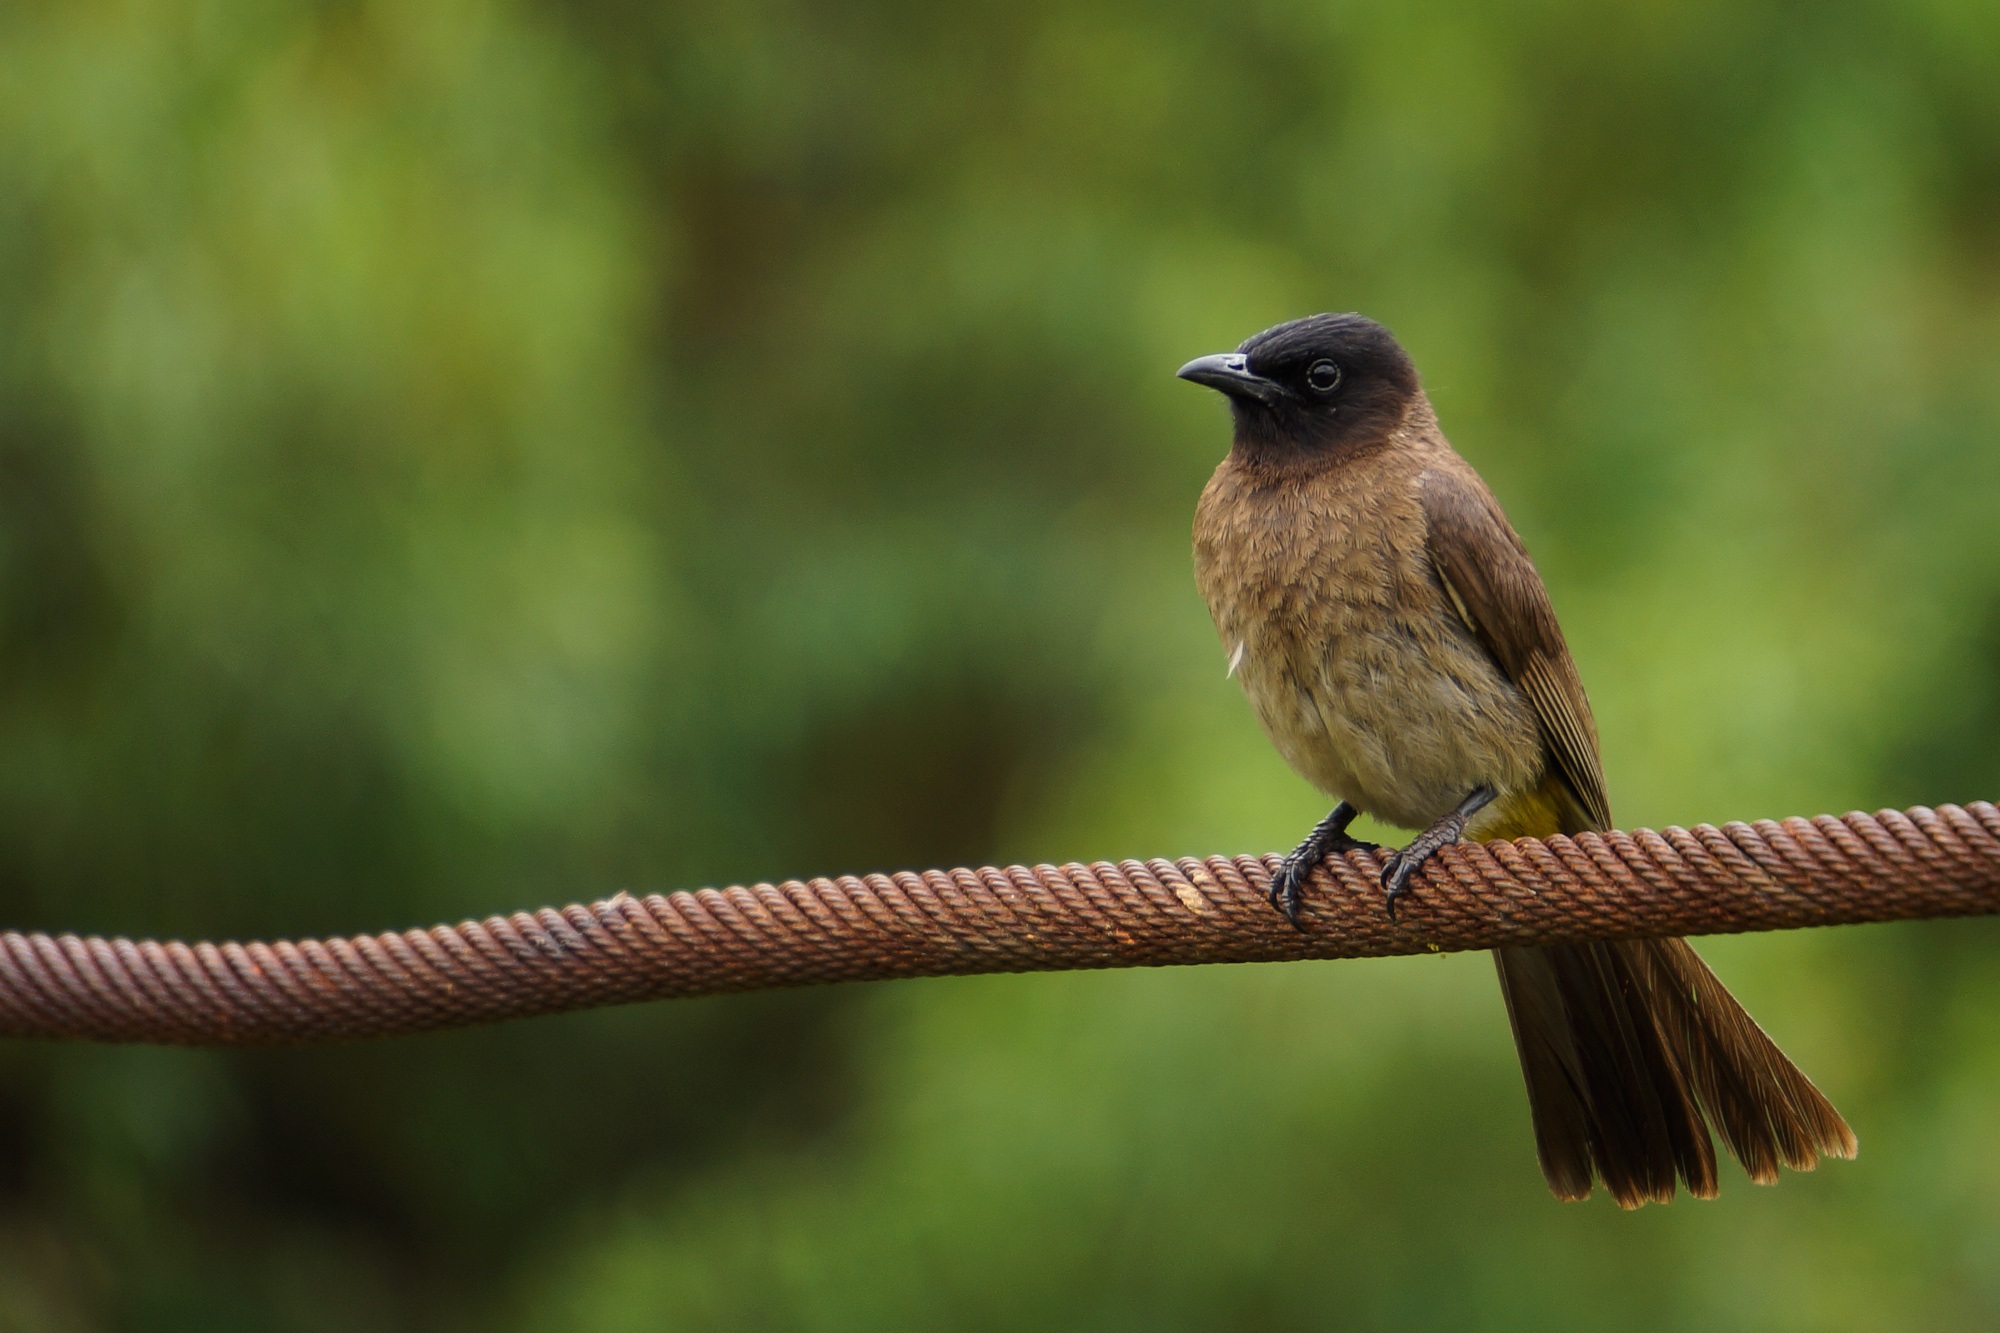
nature, branch, bird, animal, wildlife, beak, robin, fauna, close up, vertebrate, sparrow, finch, wren, house sparrow, old world flycatcher, perching bird, emberizidae, nightingale, ortolan bunting